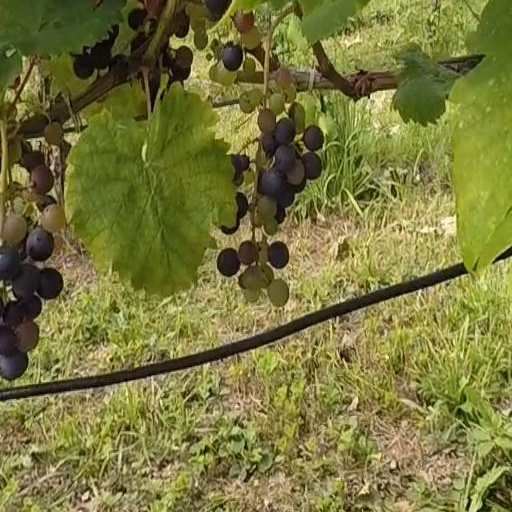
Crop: grape